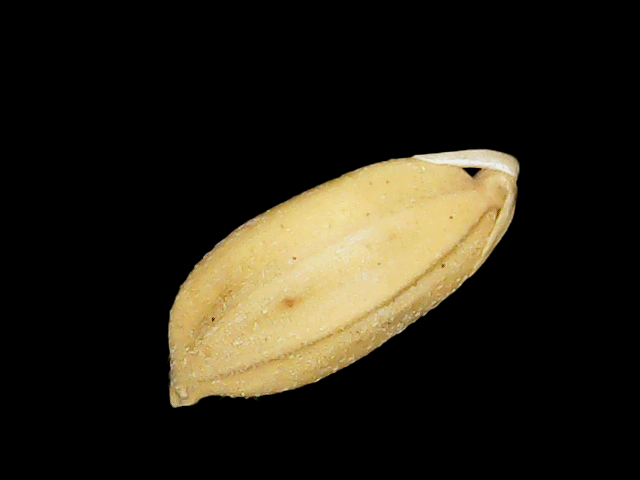
Rice variety: Binadhan08